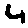
Label: 4